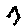
Label: 7